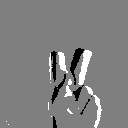
ASL letter: k